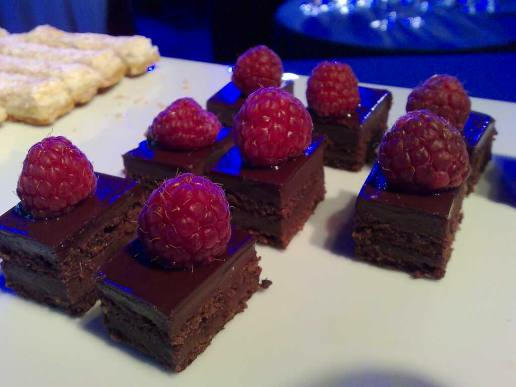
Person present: No